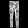
Label: Trouser